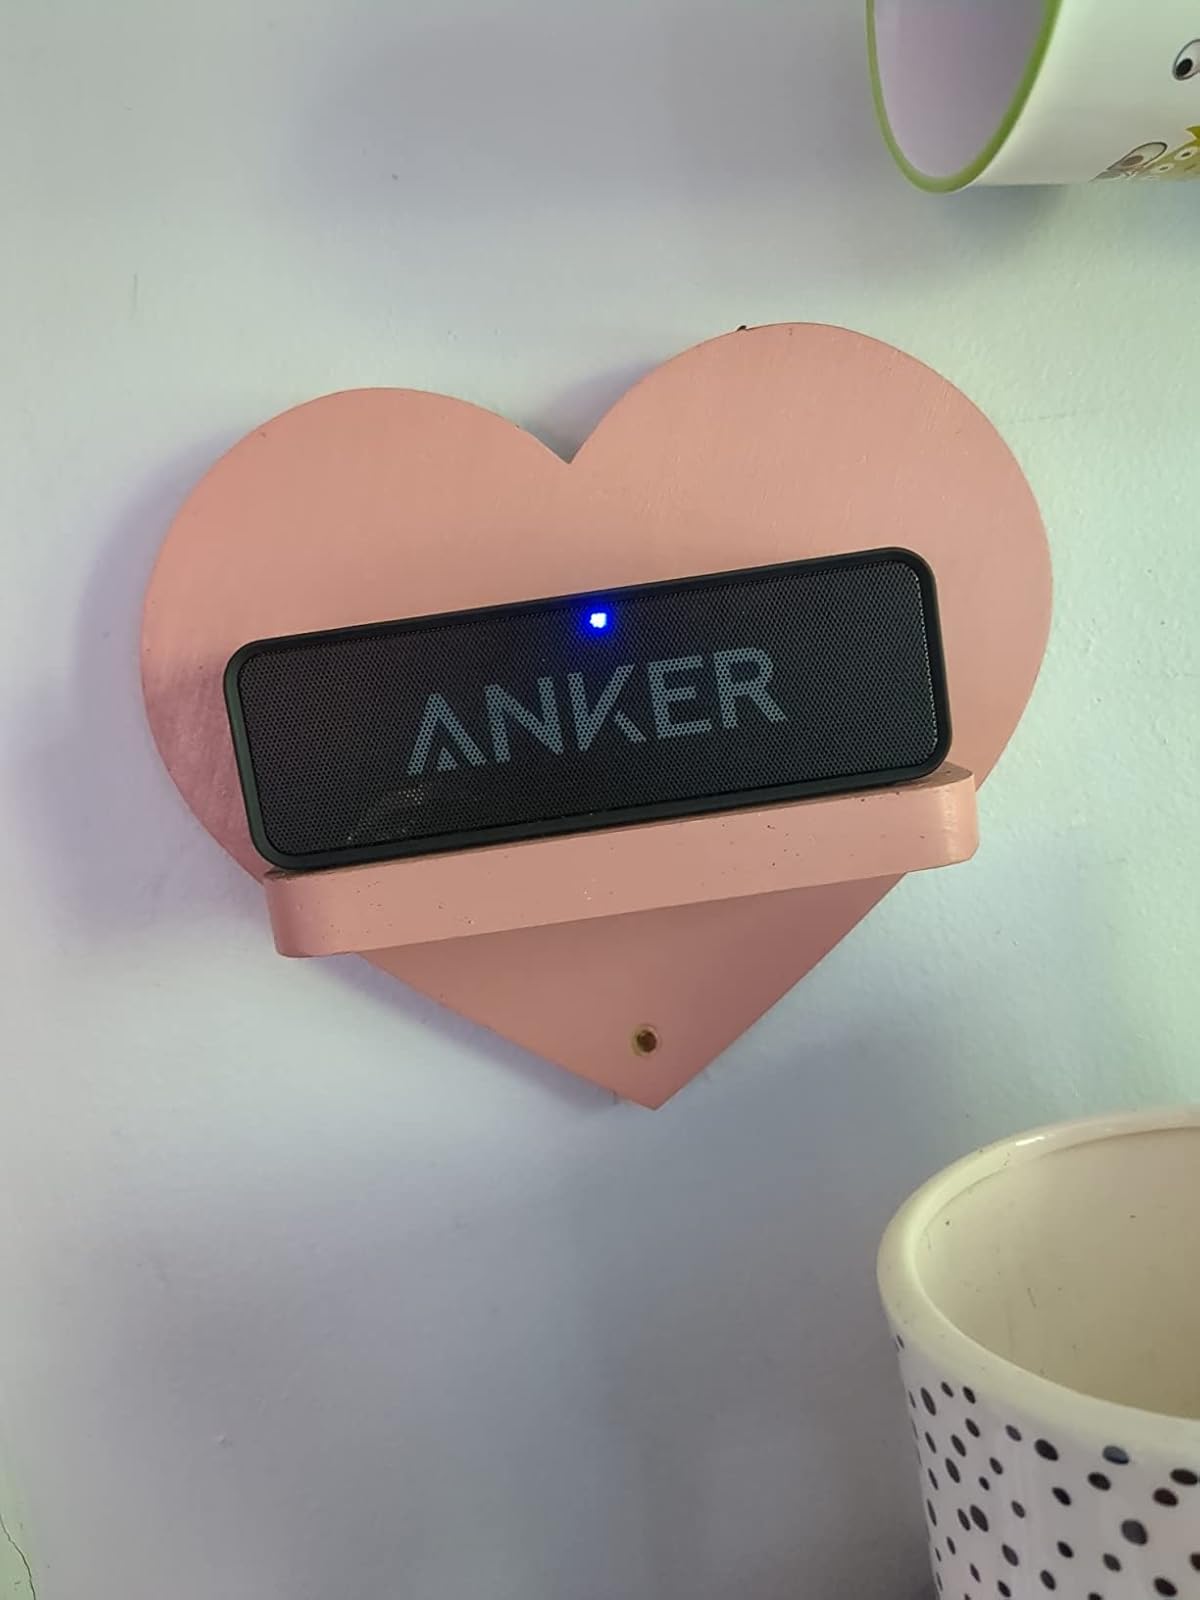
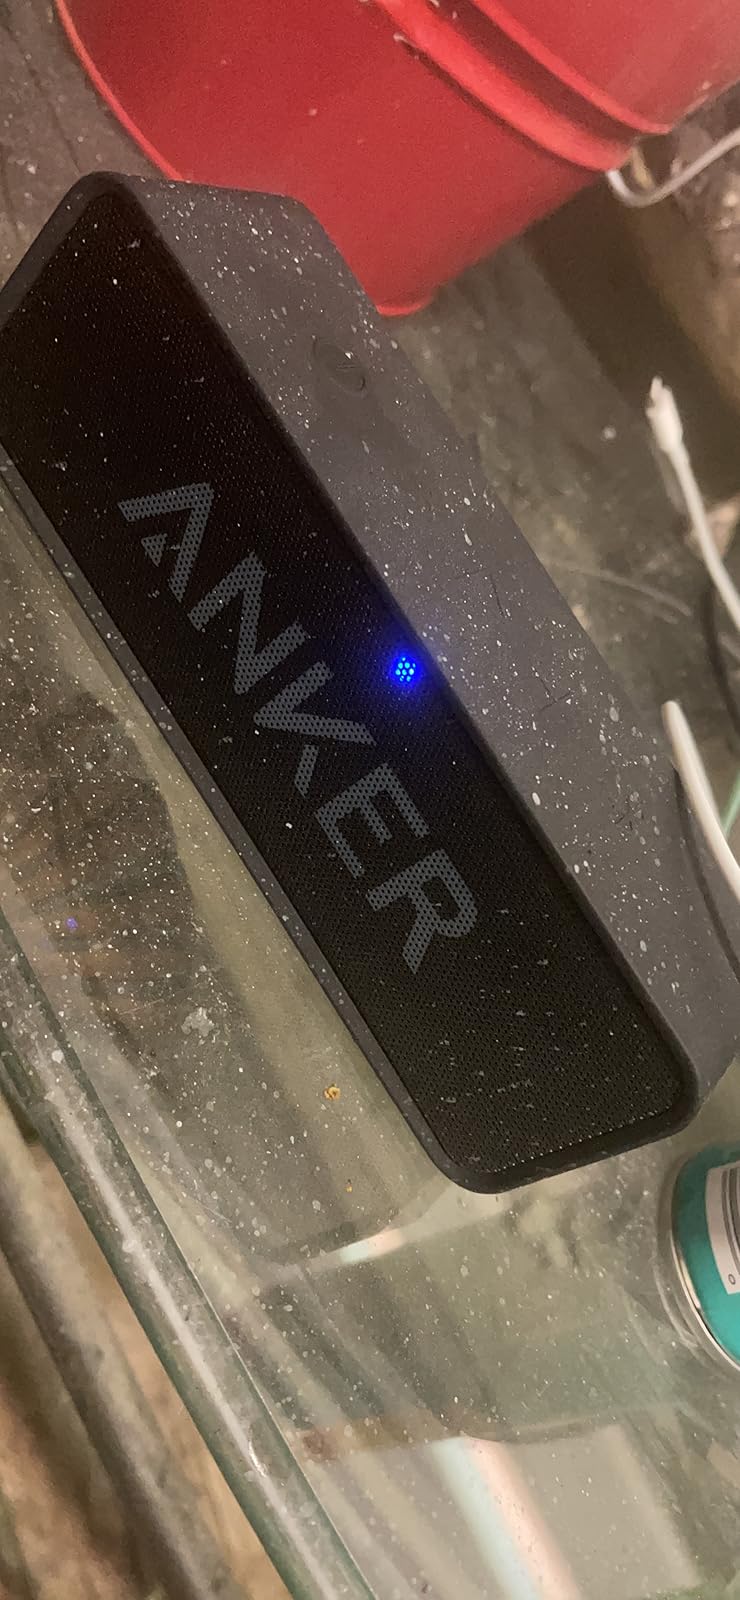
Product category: speaker
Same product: yes